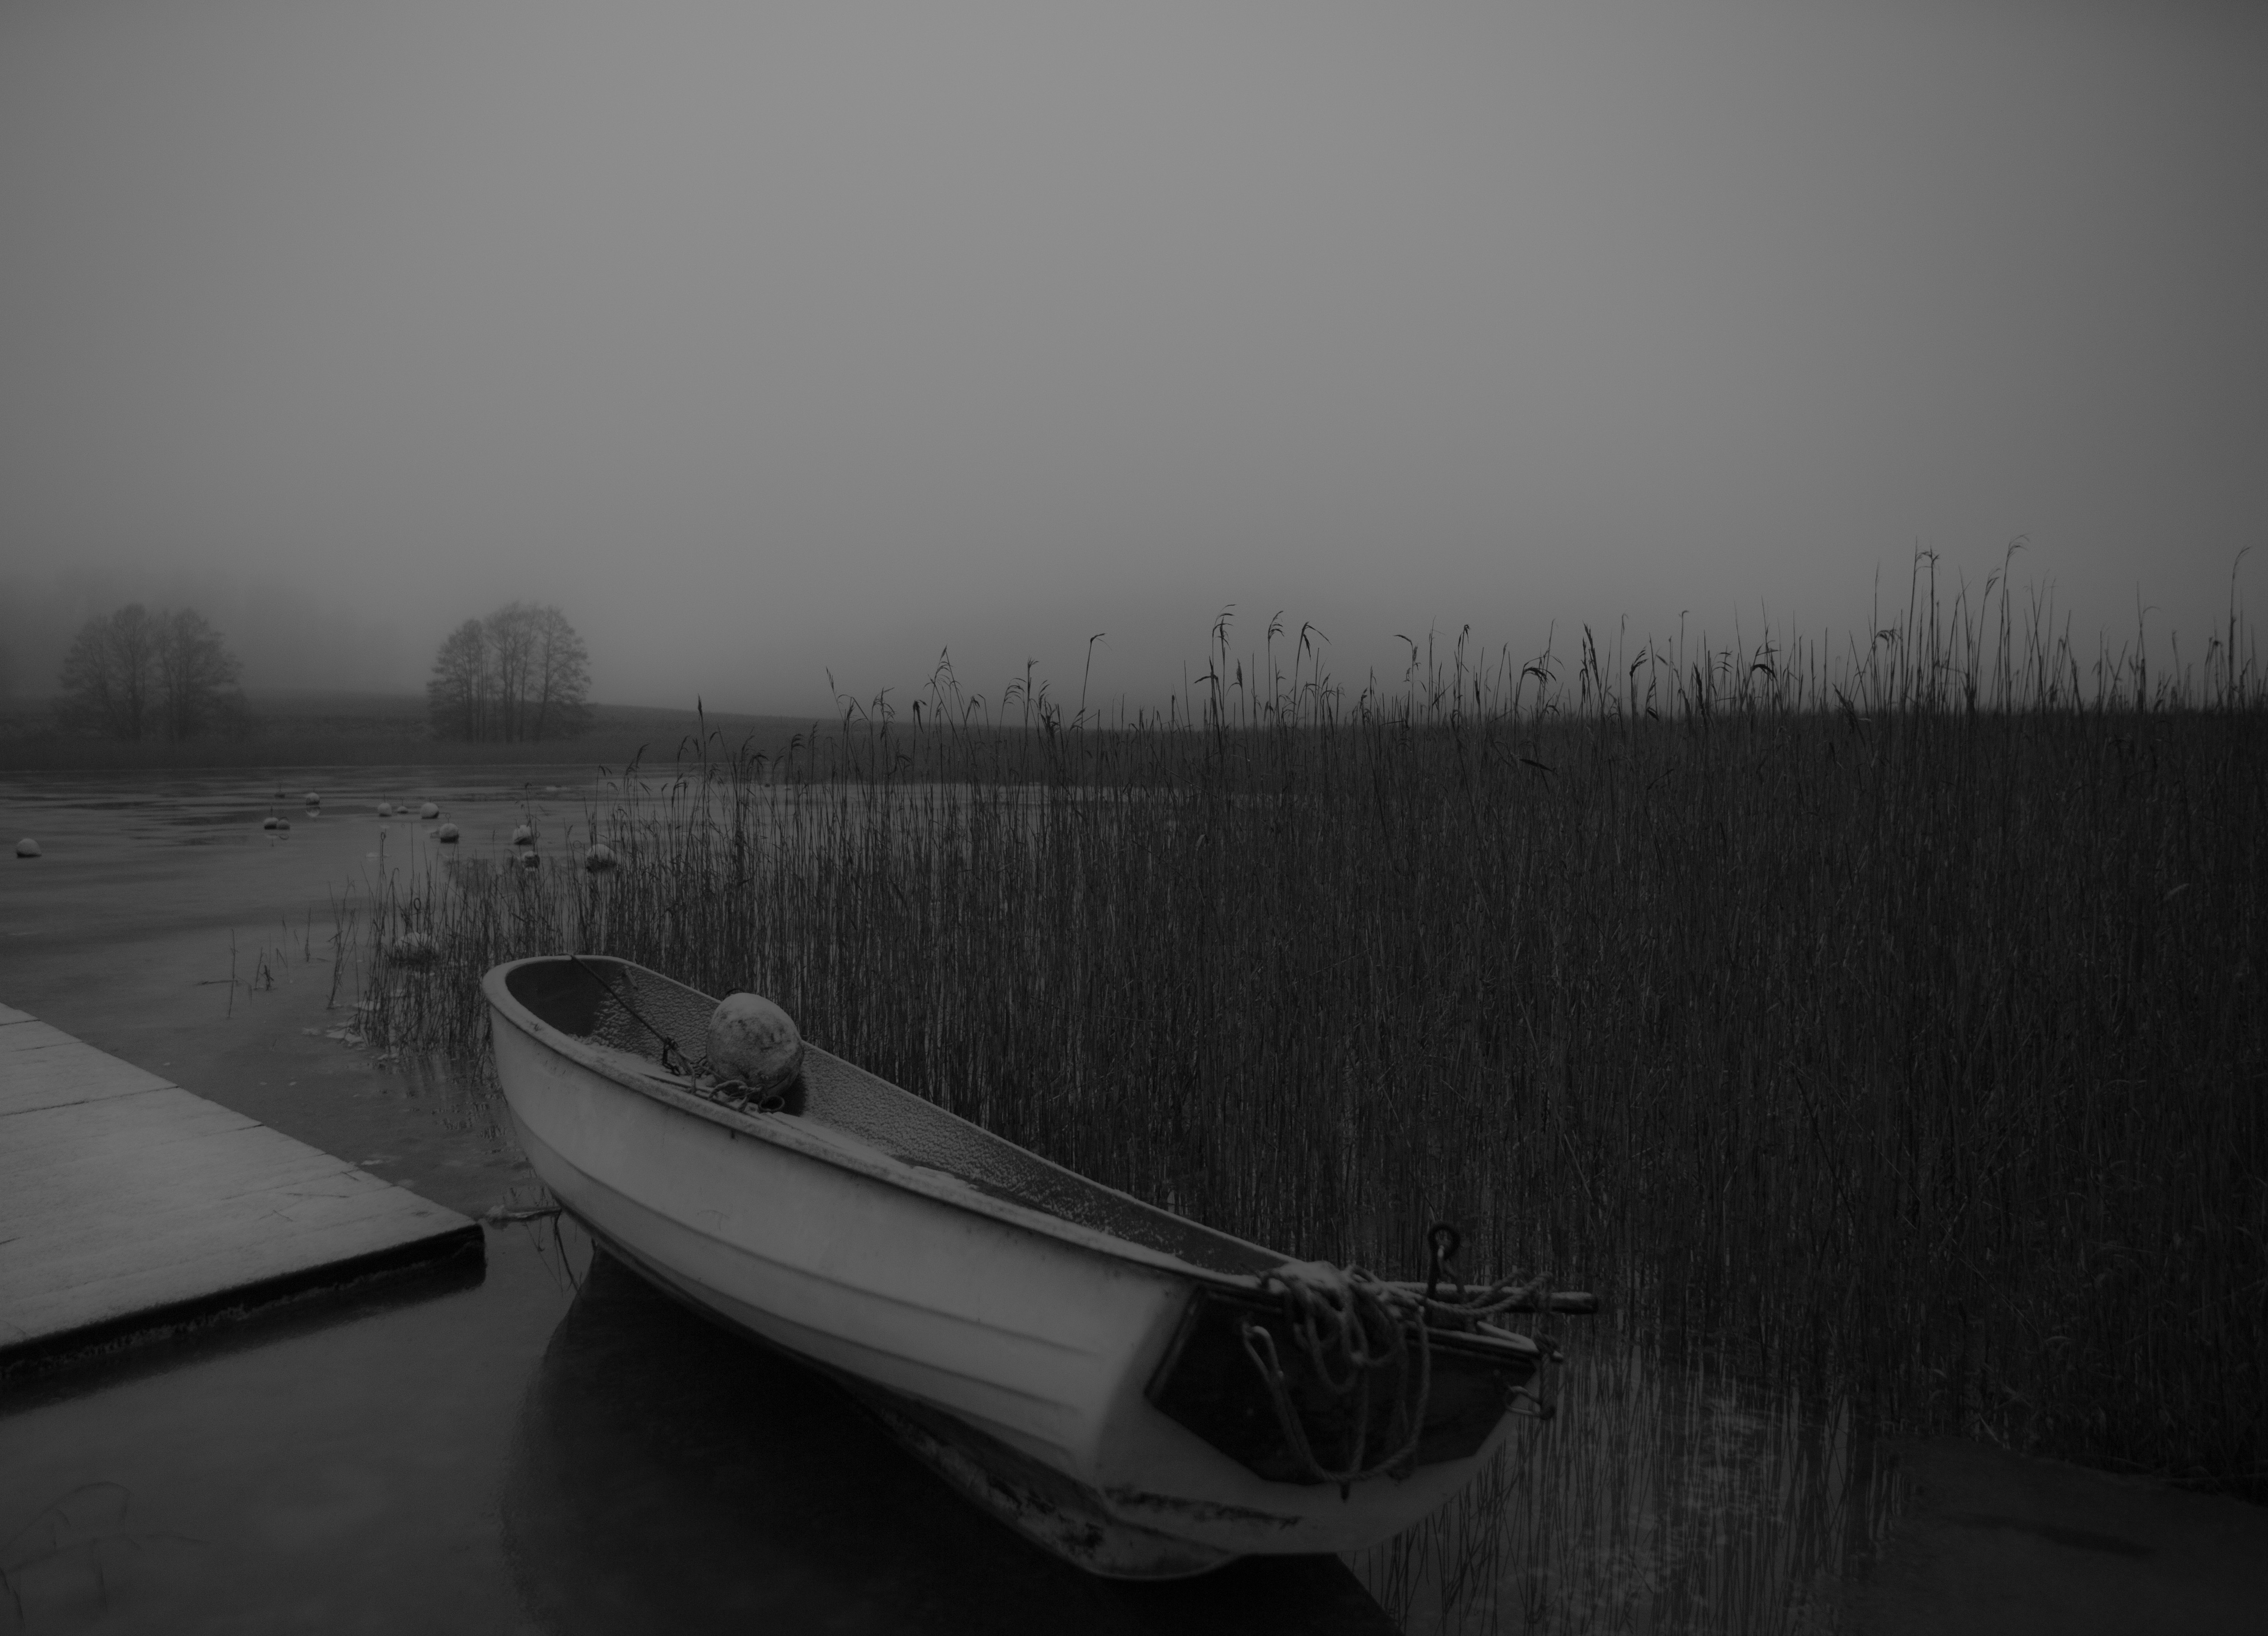
sea, water, nature, snow, black and white, fog, mist, white, boat, bridge, photography, morning, lake, dawn, reed, ice, reflection, vehicle, weather, darkness, black, monochrome, sweden, shape, echo, monochrome photography, atmospheric phenomenon, watercraft rowing